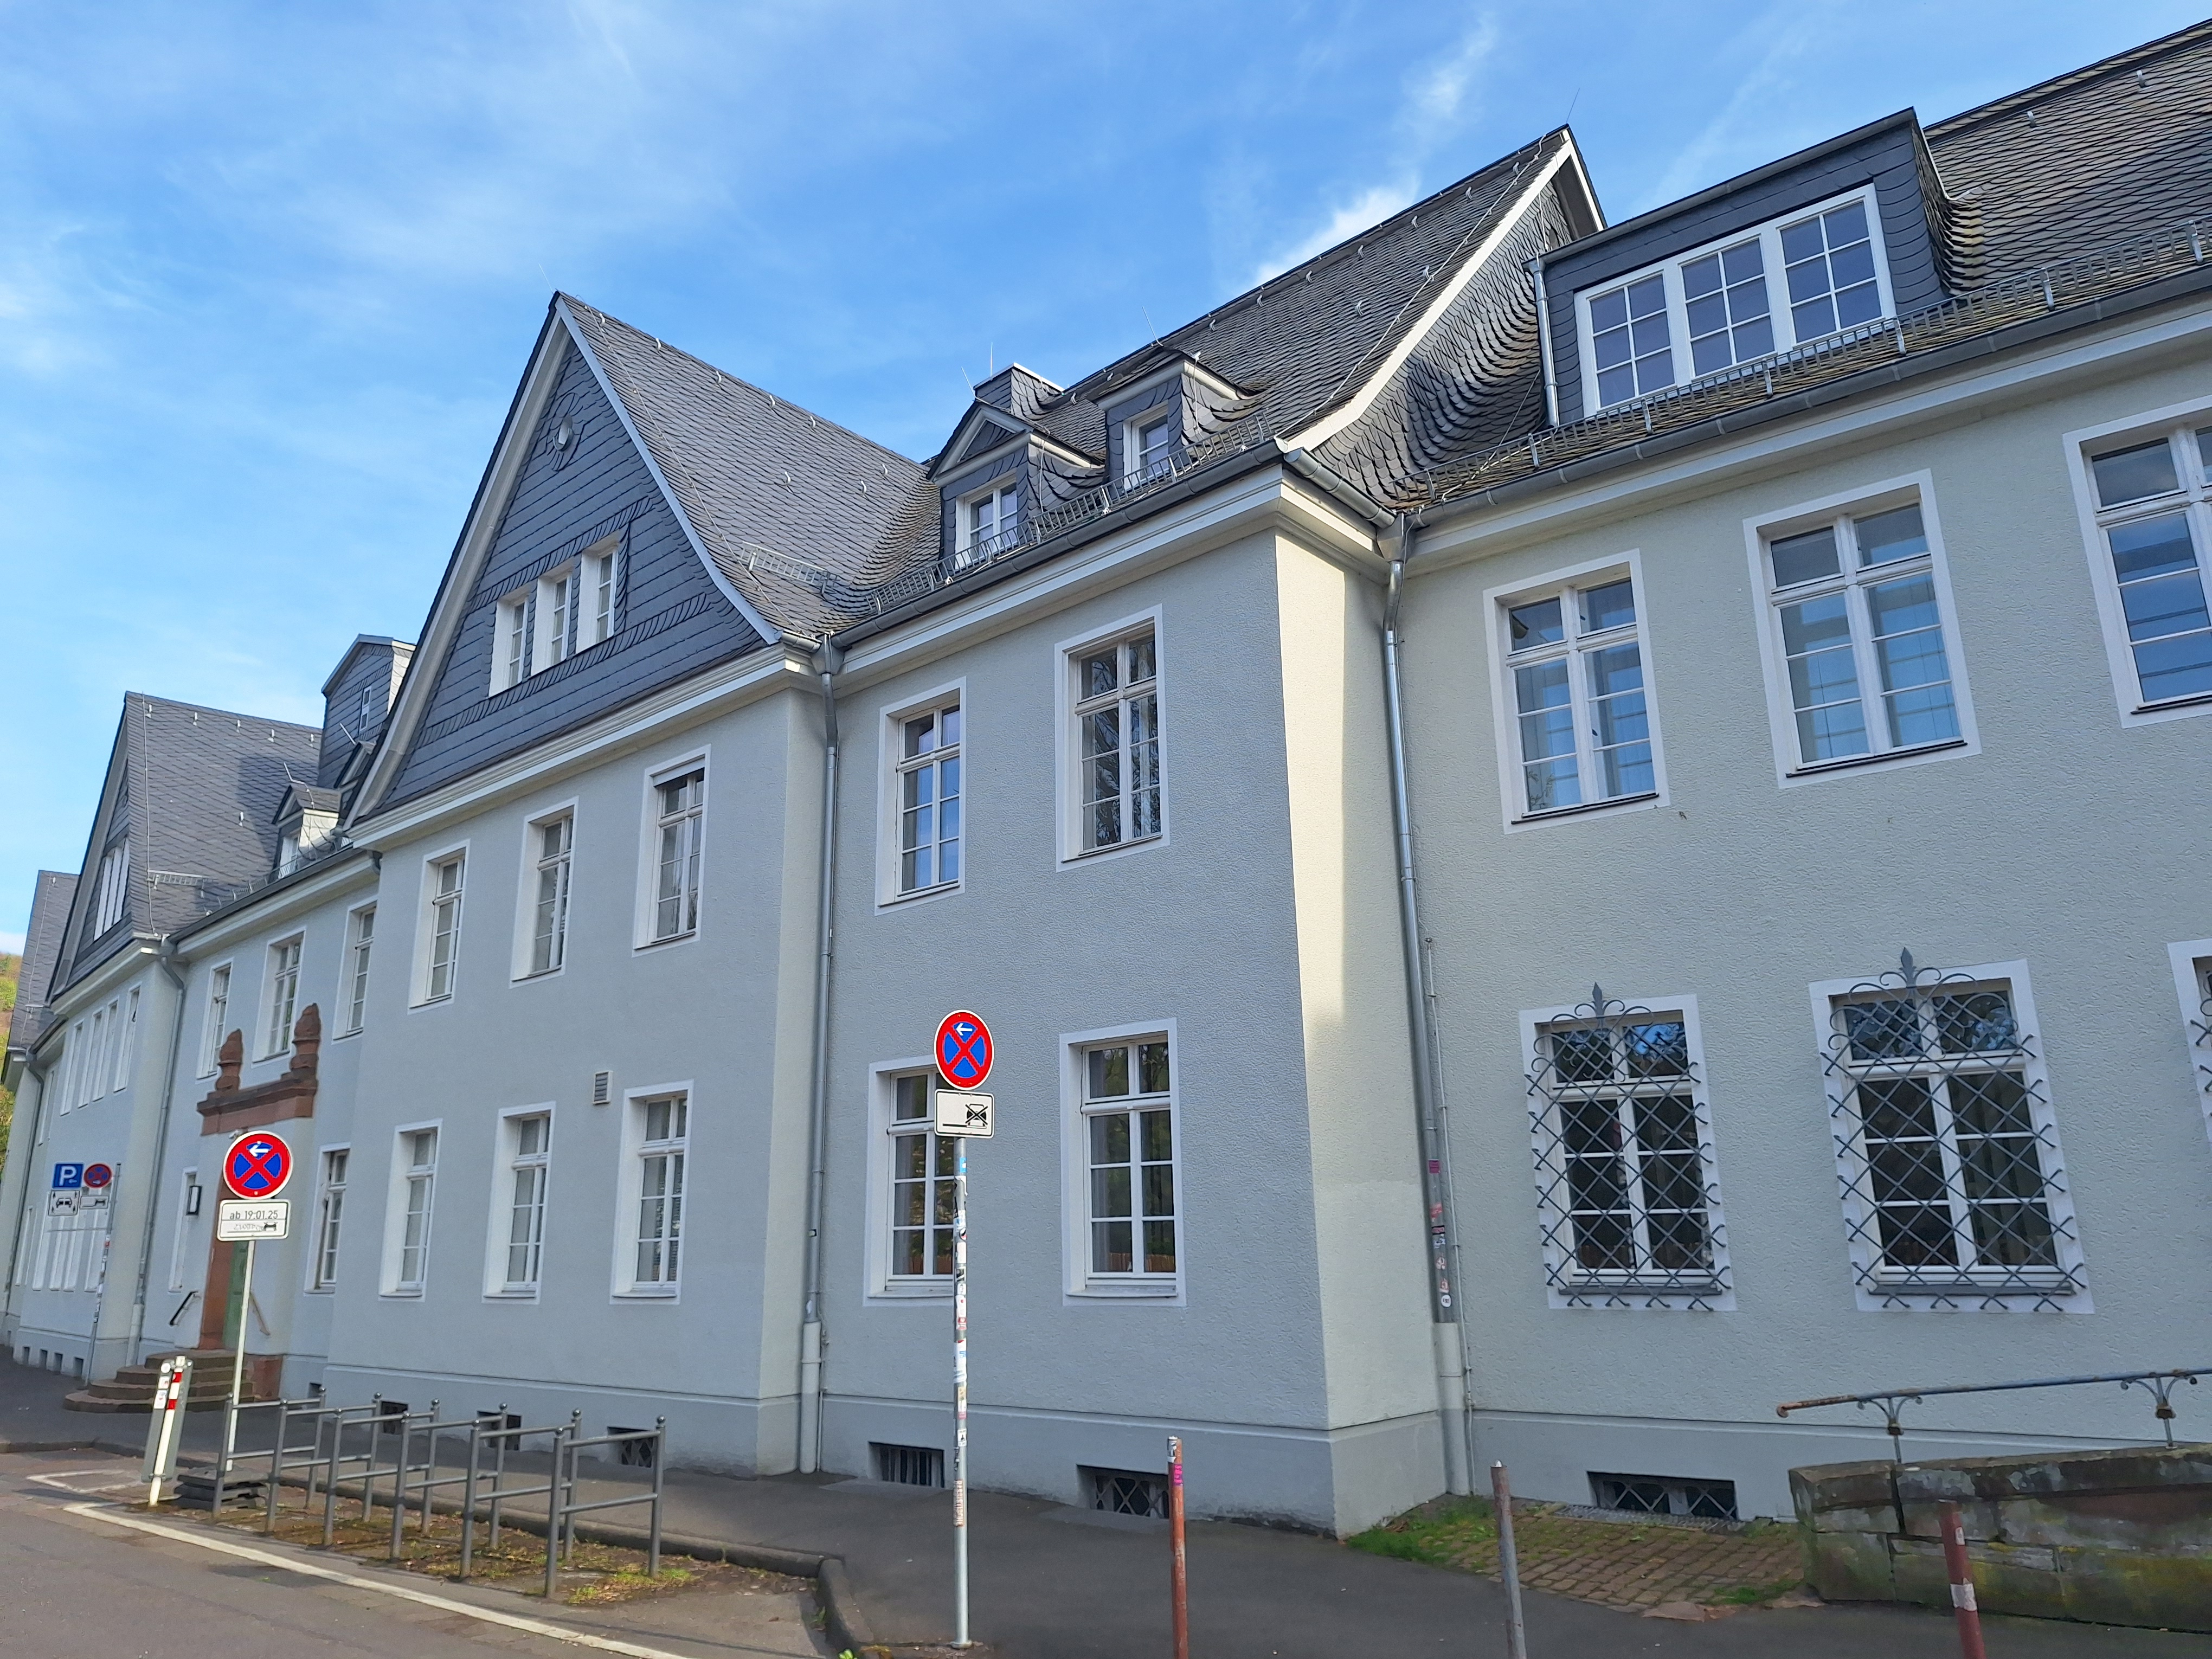
Building: Deutschhausstraße 12